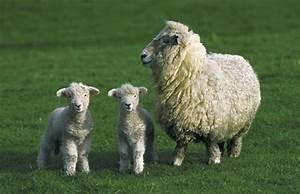
sheep